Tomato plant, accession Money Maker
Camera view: bottom (45 deg); turntable rotation: 210 degrees
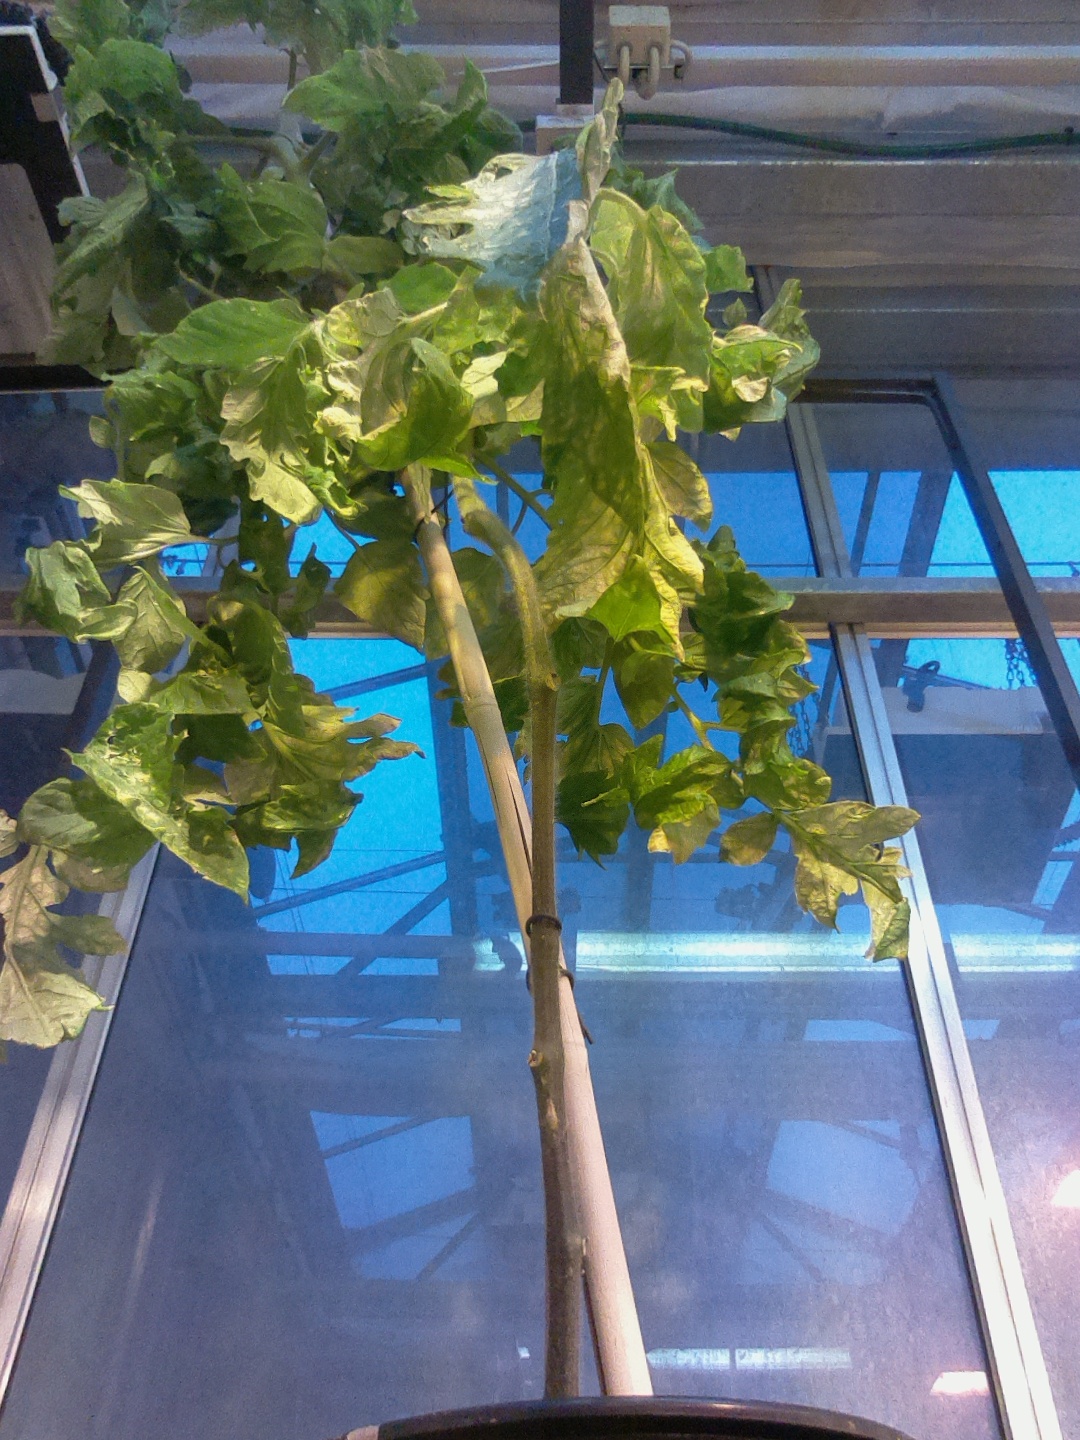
BBCH growth stage 77: 70%-80% of final fruit size